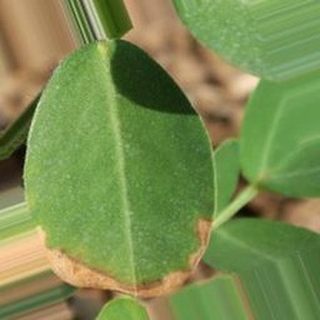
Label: healthy_groundnut